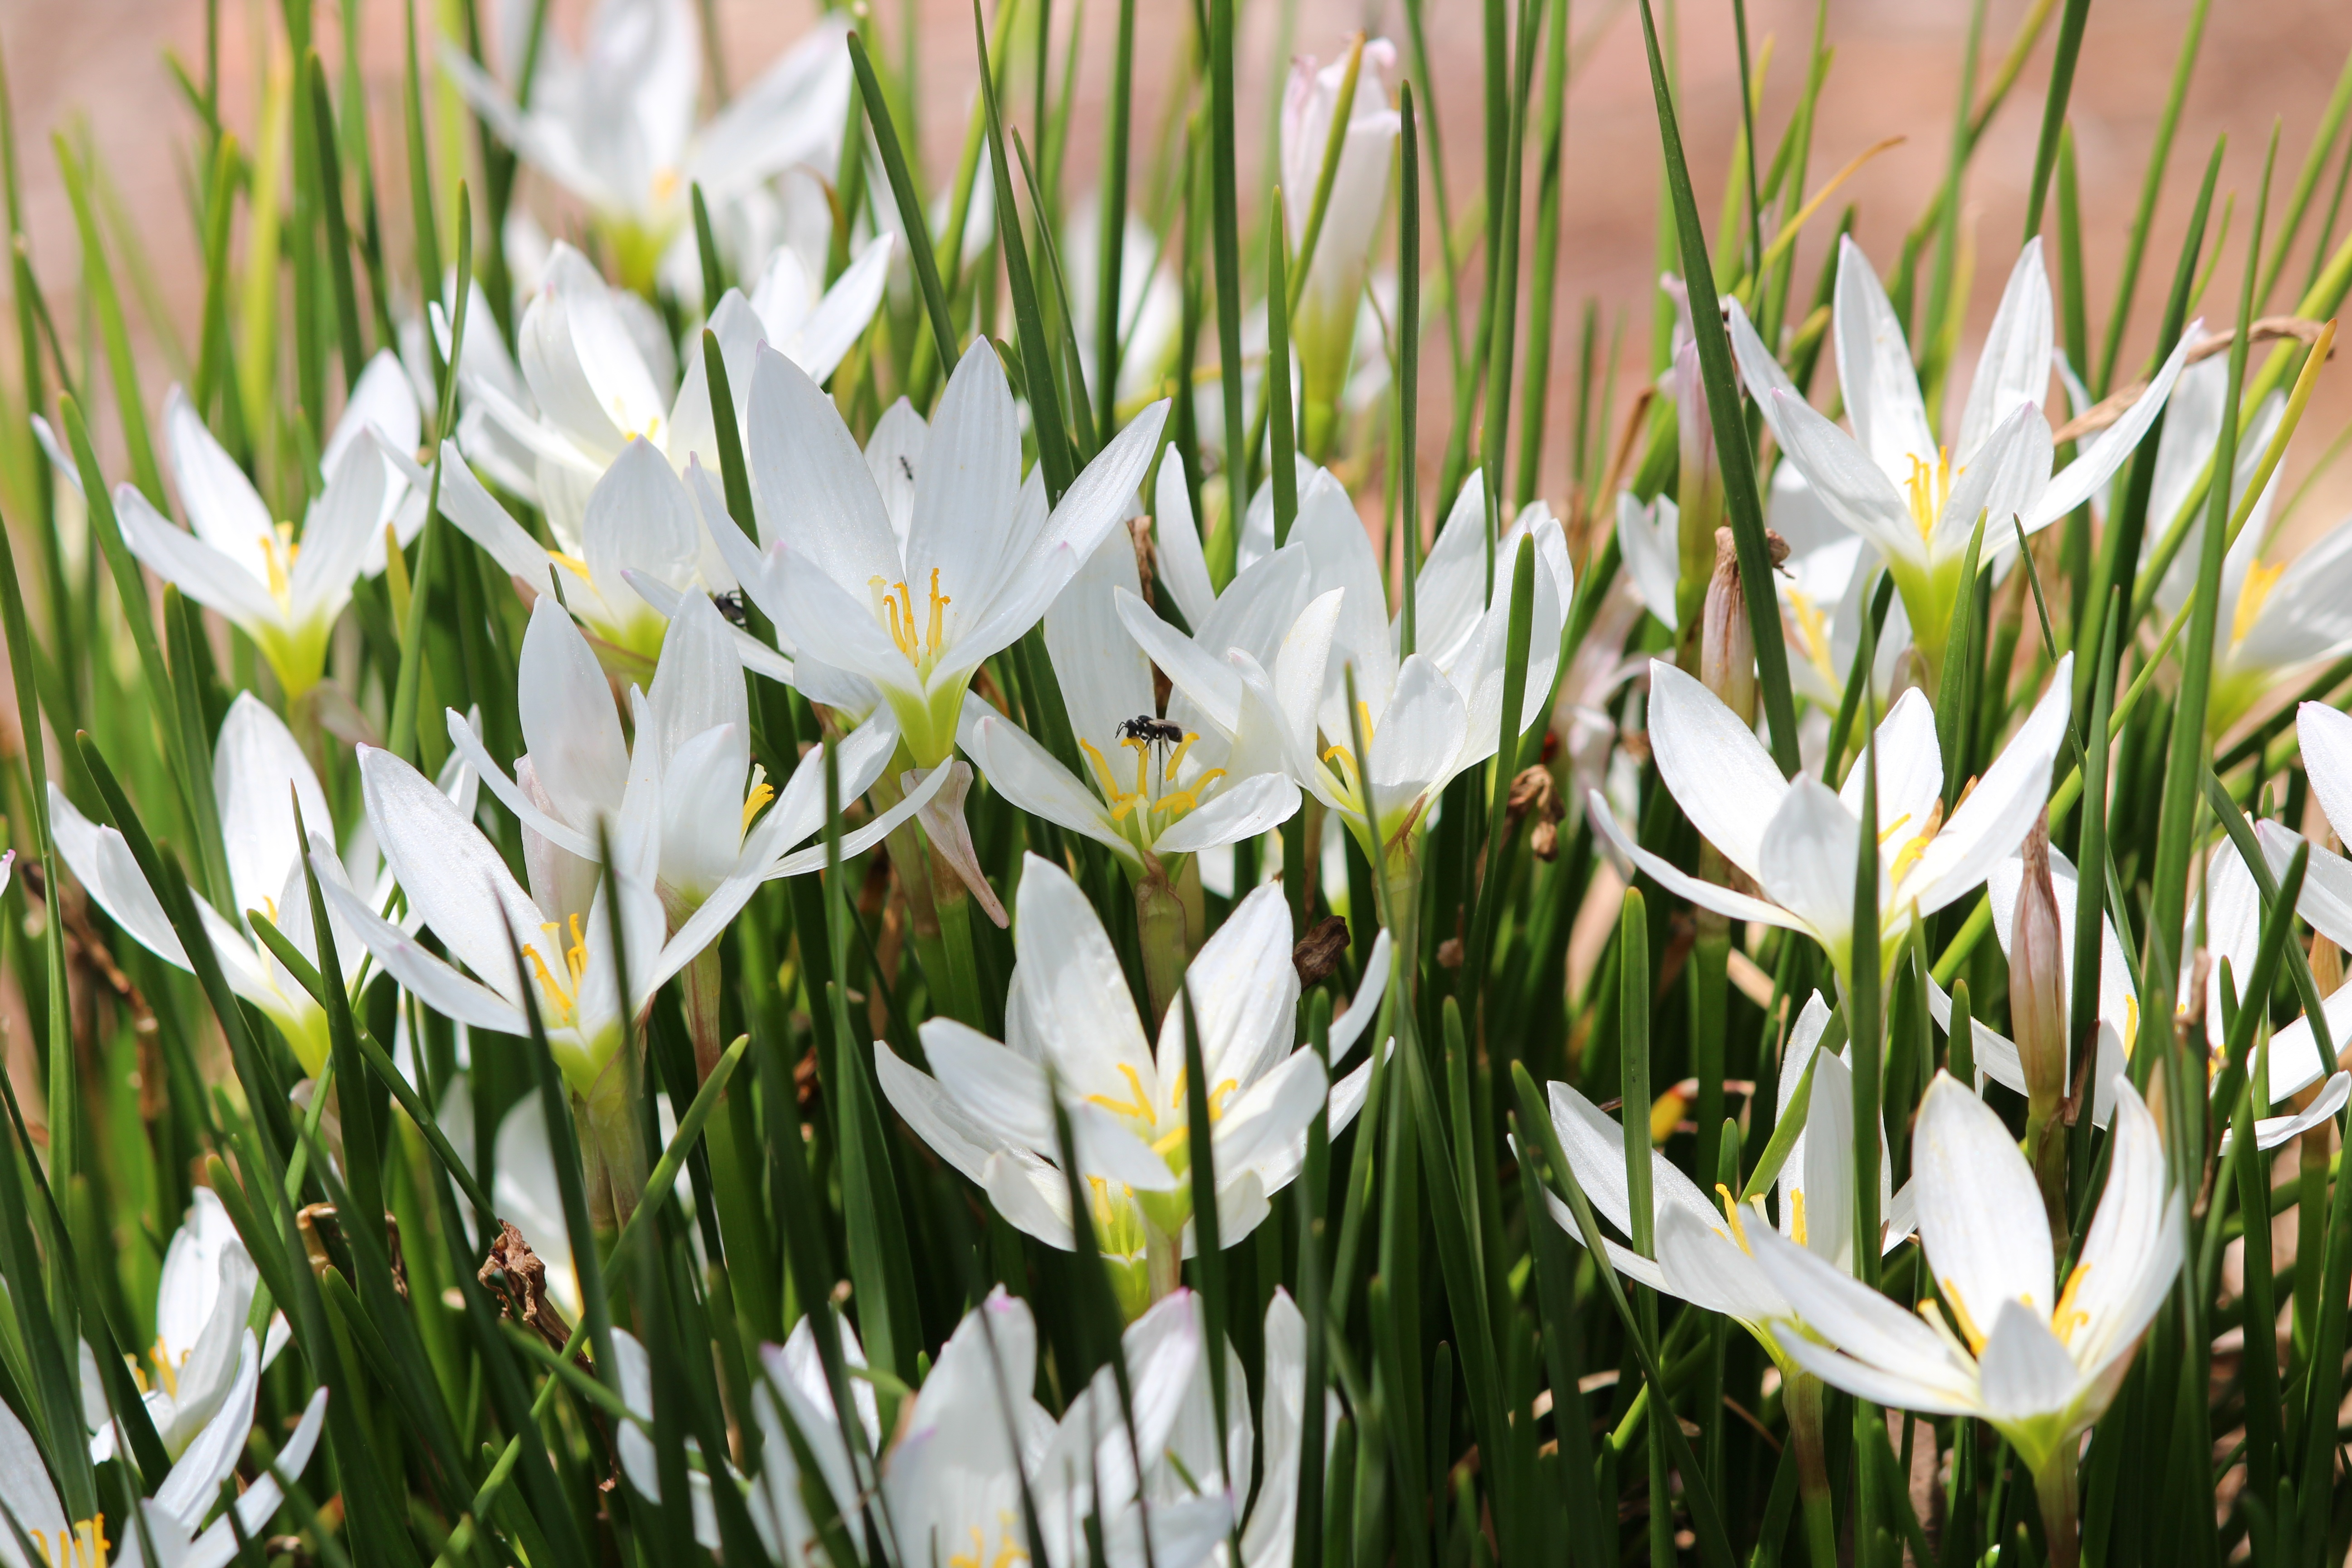
plant, white, flower, bloom, fresh, botany, flora, crocus, snowdrop, galanthus, flowering plant, land plant, iris family